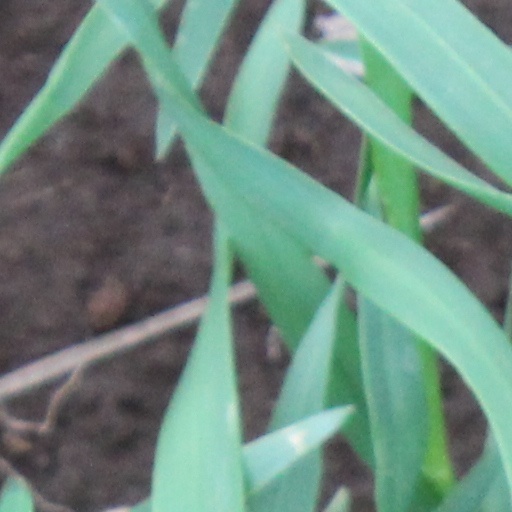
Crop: wheat